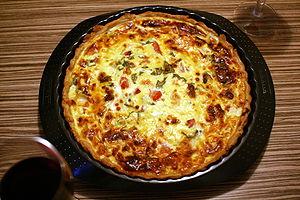
Quiche Tomates/Mozzarella/Basilic